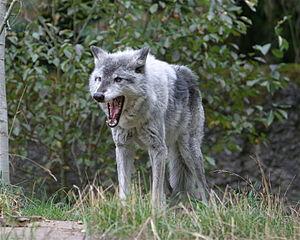
La Hingrie est un hameau faisant partie de Rombach-le-Franc, située dans le département du Haut-Rhin et la région Alsace.